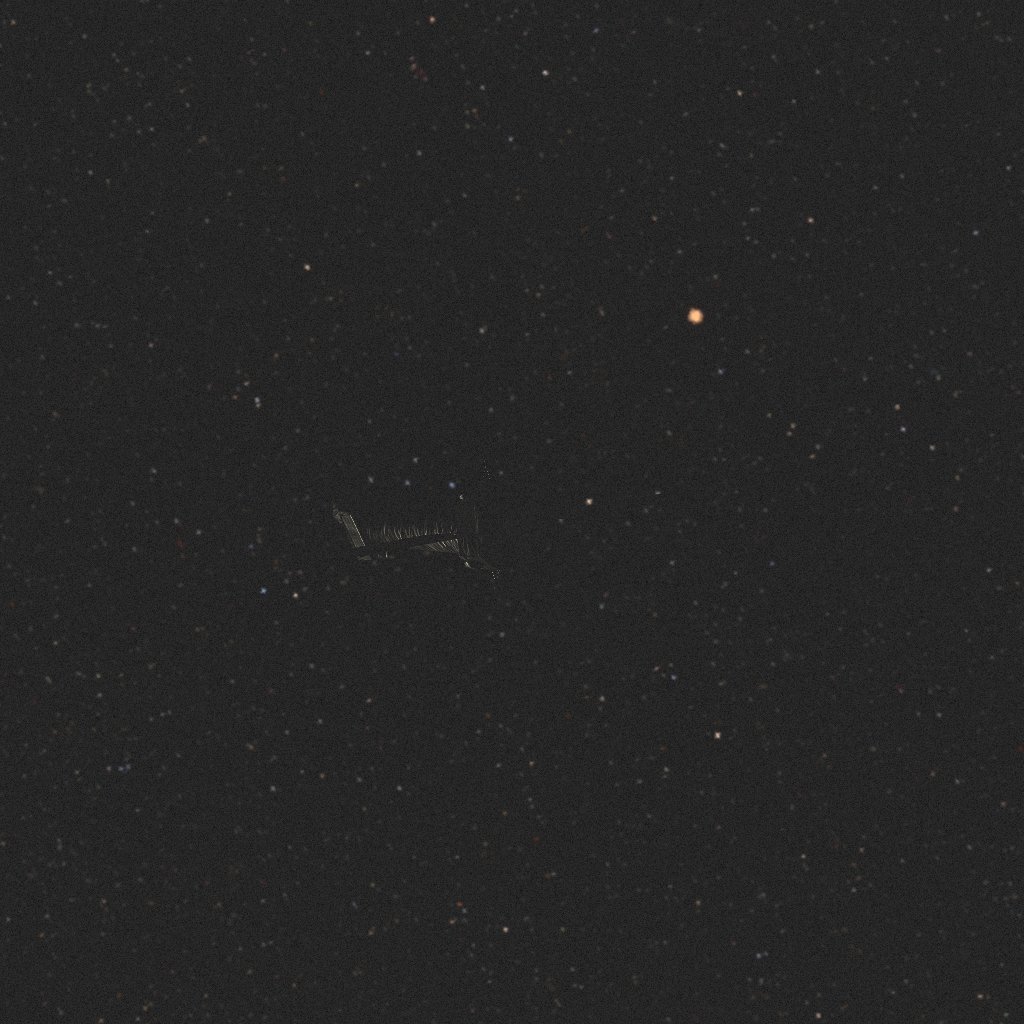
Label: xmm_newton